Starbucks Red Cup

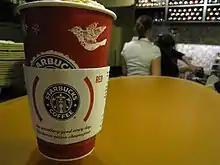
A cup supporting Product Red in 2008

The Starbucks Red Cup, also called the Starbucks holiday cup, is a modern Christmas and holiday season tradition and promotional campaign operated by coffee chain Starbucks; each winter, some hot drinks served at Starbucks cafés will be served in cups with a red background and various festive designs instead of the regular white cups. New designs are used each year. Starbucks have used the campaign to support HIV/AIDS research. In 2015 the cups were plain red without the festive designs, and were accused of being anti-Christian.